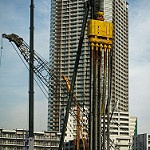
Label: buildings